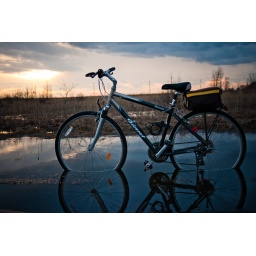
A bike in a field dreams of unconventionnal places